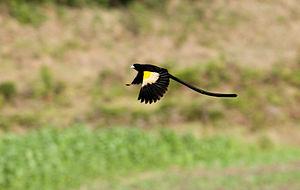
L'Euplecte montagnard est une espèce de passereaux appartenant à la famille des Ploceidae.